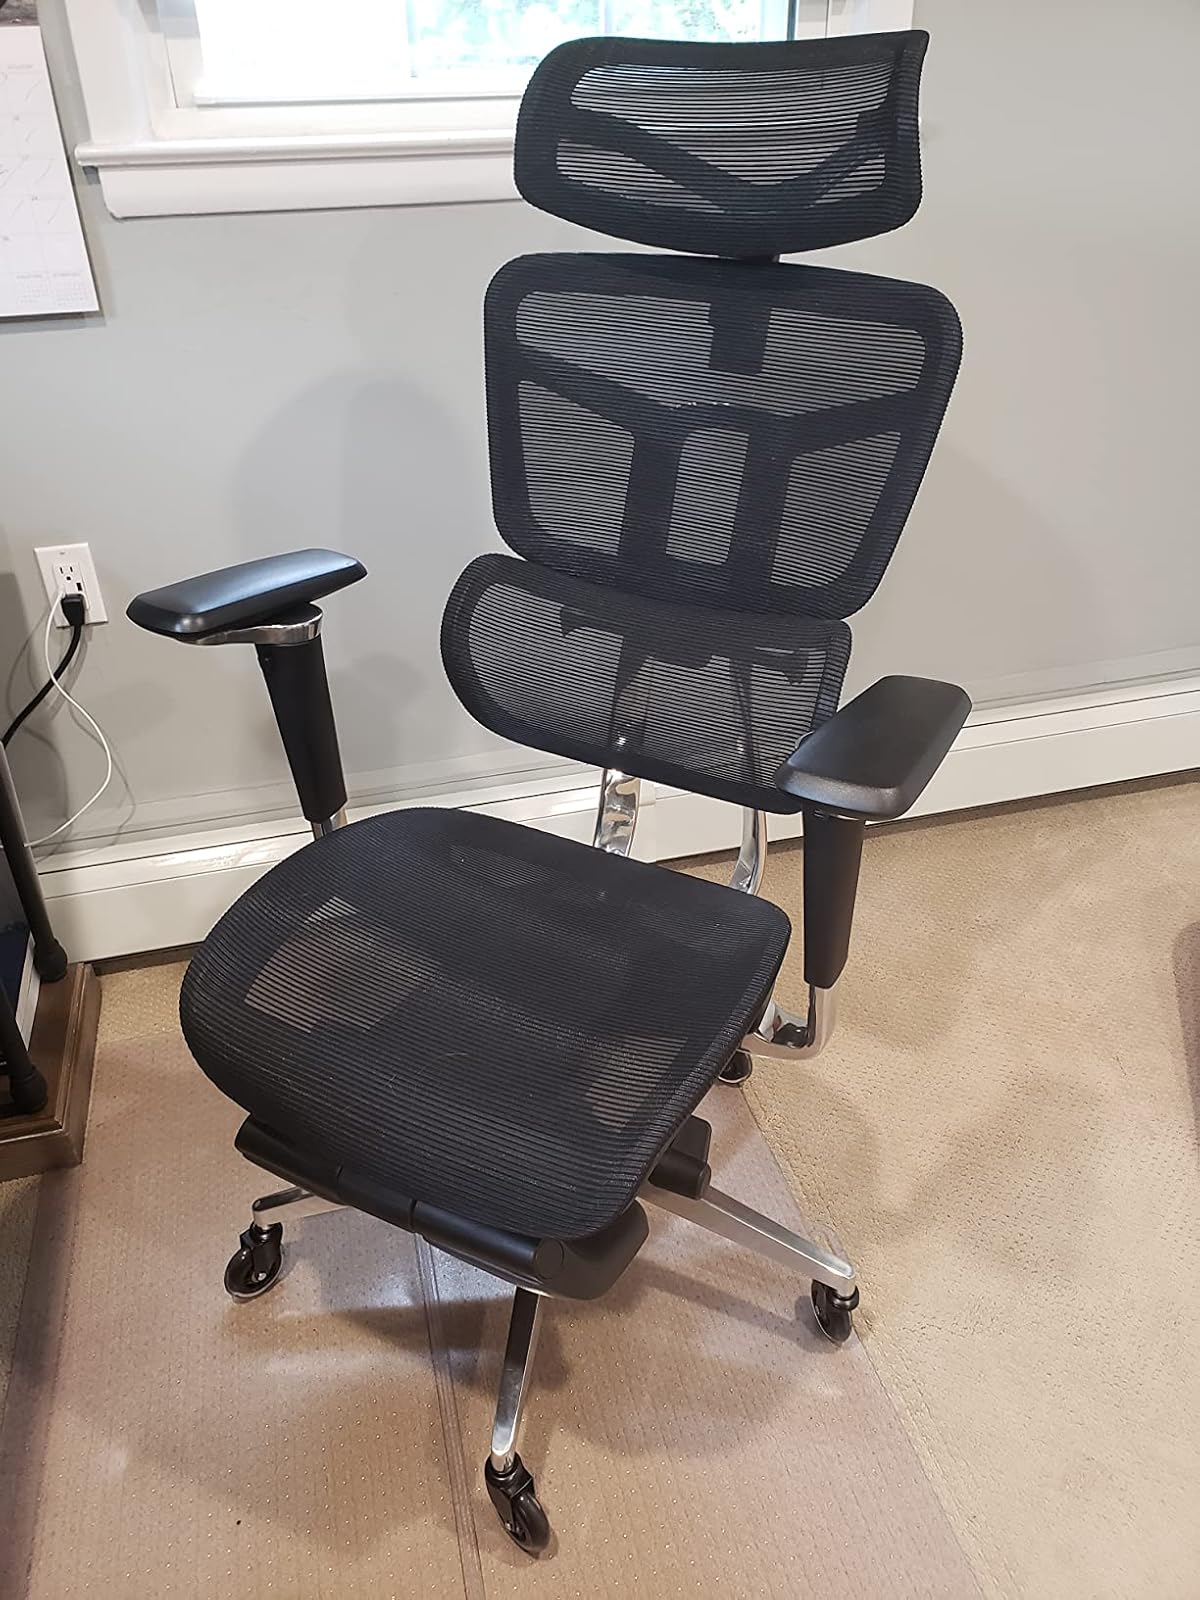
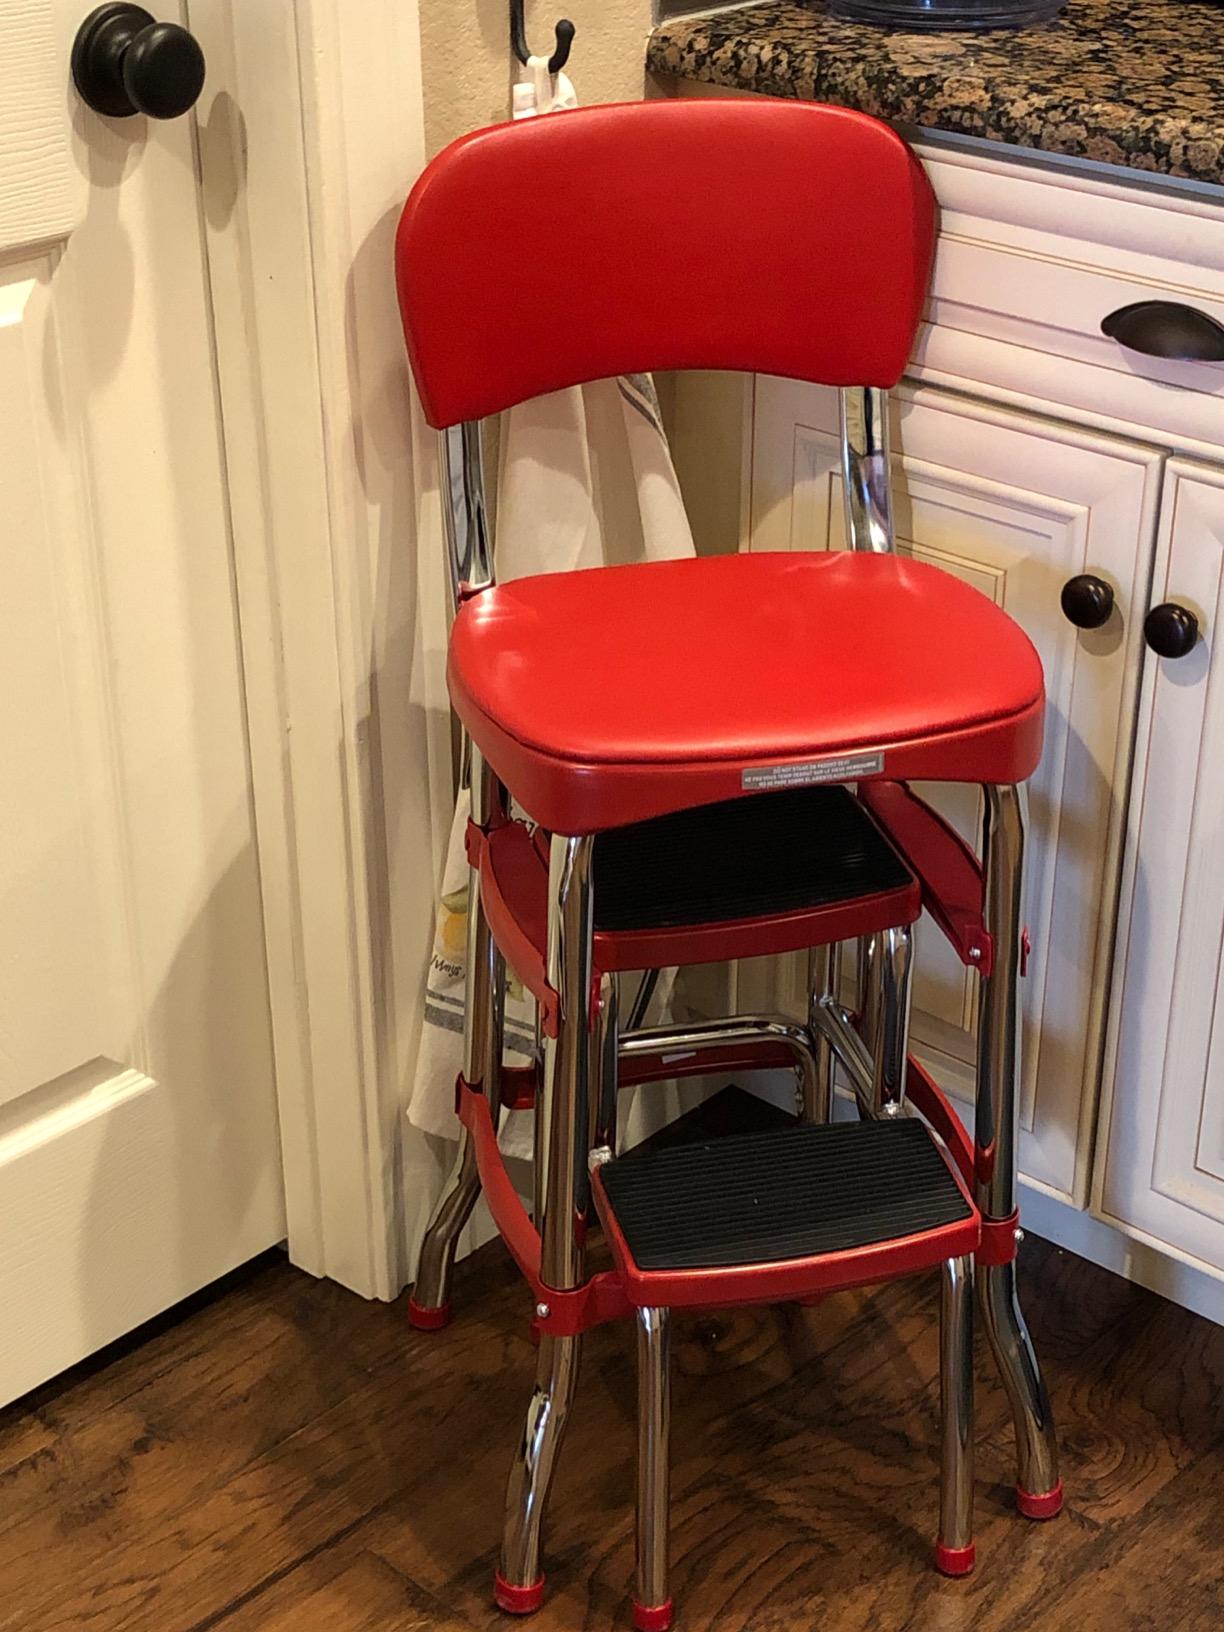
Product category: items_chair
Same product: no